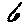
Label: 6